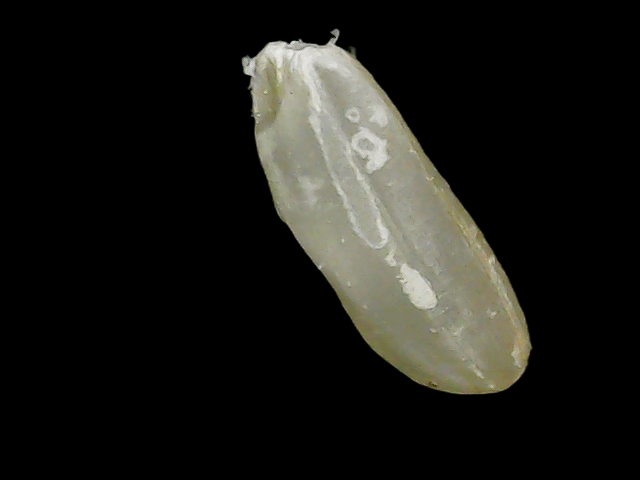
Rice variety: Binadhan24